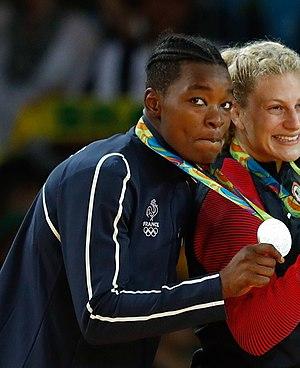
Audrey Tcheuméo est une judoka en activité évoluant au niveau international dans la catégorie des moins de 78 kg, médaillée de bronze aux Jeux olympiques de Londres et d'argent aux Jeux olympiques de Rio.